Hopf bifurcation

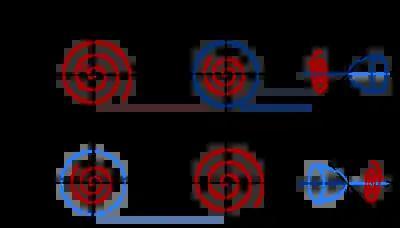
Dynamics of the Hopf bifurcation near formula_18. Possible trajectories in red, stable structures in dark blue and unstable structures in dashed light blue. Supercritical Hopf bifurcation: 1a) stable fixed point 1b) unstable fixed point, stable limit cycle 1c) phase space dynamics. Subcritical Hopf bifurcation: 2a) stable fixed point, unstable limit cycle 2b) unstable fixed point 2c) phase space dynamics. formula_19 determines the angular dynamics and therefore the direction of winding for the trajectories.

The limit cycle is orbitally stable if the first Lyapunov coefficient formula_5 is negative, and if formula_21 Then the bifurcation is said to be supercritical. Otherwise it is unstable and the bifurcation is subcritical.